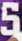
Number: 5